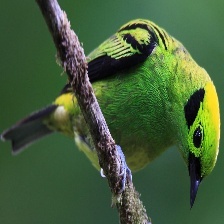
Species: EMERALD TANAGER
Scientific name: TANGARA FLORIDA